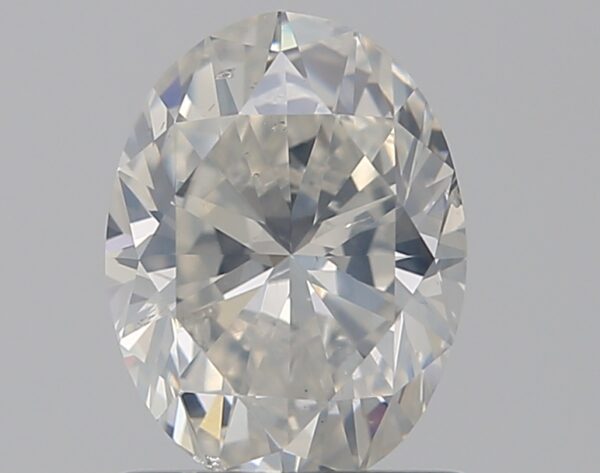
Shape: oval
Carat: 0.96
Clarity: SI2
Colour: G
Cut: VG
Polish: VG
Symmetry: VG
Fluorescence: N
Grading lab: IGI
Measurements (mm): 7.39 x 5.55 x 3.56